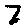
Label: 7